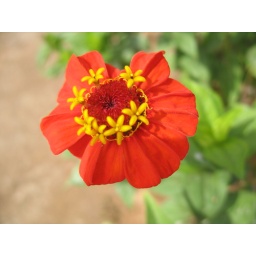
Walking near my house I shoot this flower in sidewalk